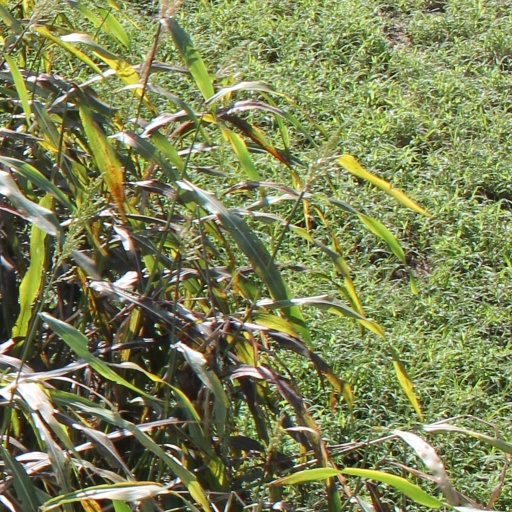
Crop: sorghum